State Security Council of Turkmenistan

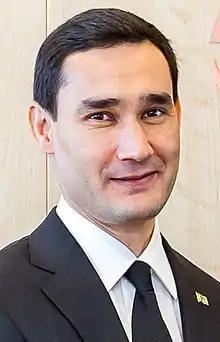
President Serdar Berdimuhamedow, the current chairman of the council and Supreme Commander-in-Chief of the military.

The State Security Council of Turkmenistan is an important decision-making body in the field of the defence of Turkmenistan. It is the highest decision-making body in the armed forces next to the Ministry of Defense and the General Staff, with its members directly advising the President of Turkmenistan on matters of national security.